Deep drawing

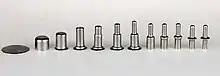
Example of deep drawn line

The sequence of deep drawn components is referred to as a "deep draw line". The numbers of components that form the deep draw line is given by the quantity of "stations" available in the press. In the case of mechanical presses this is determined by the number of cams on the top shaft.